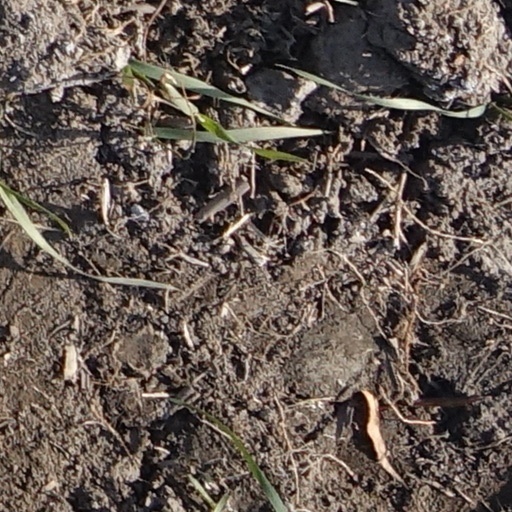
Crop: wheat